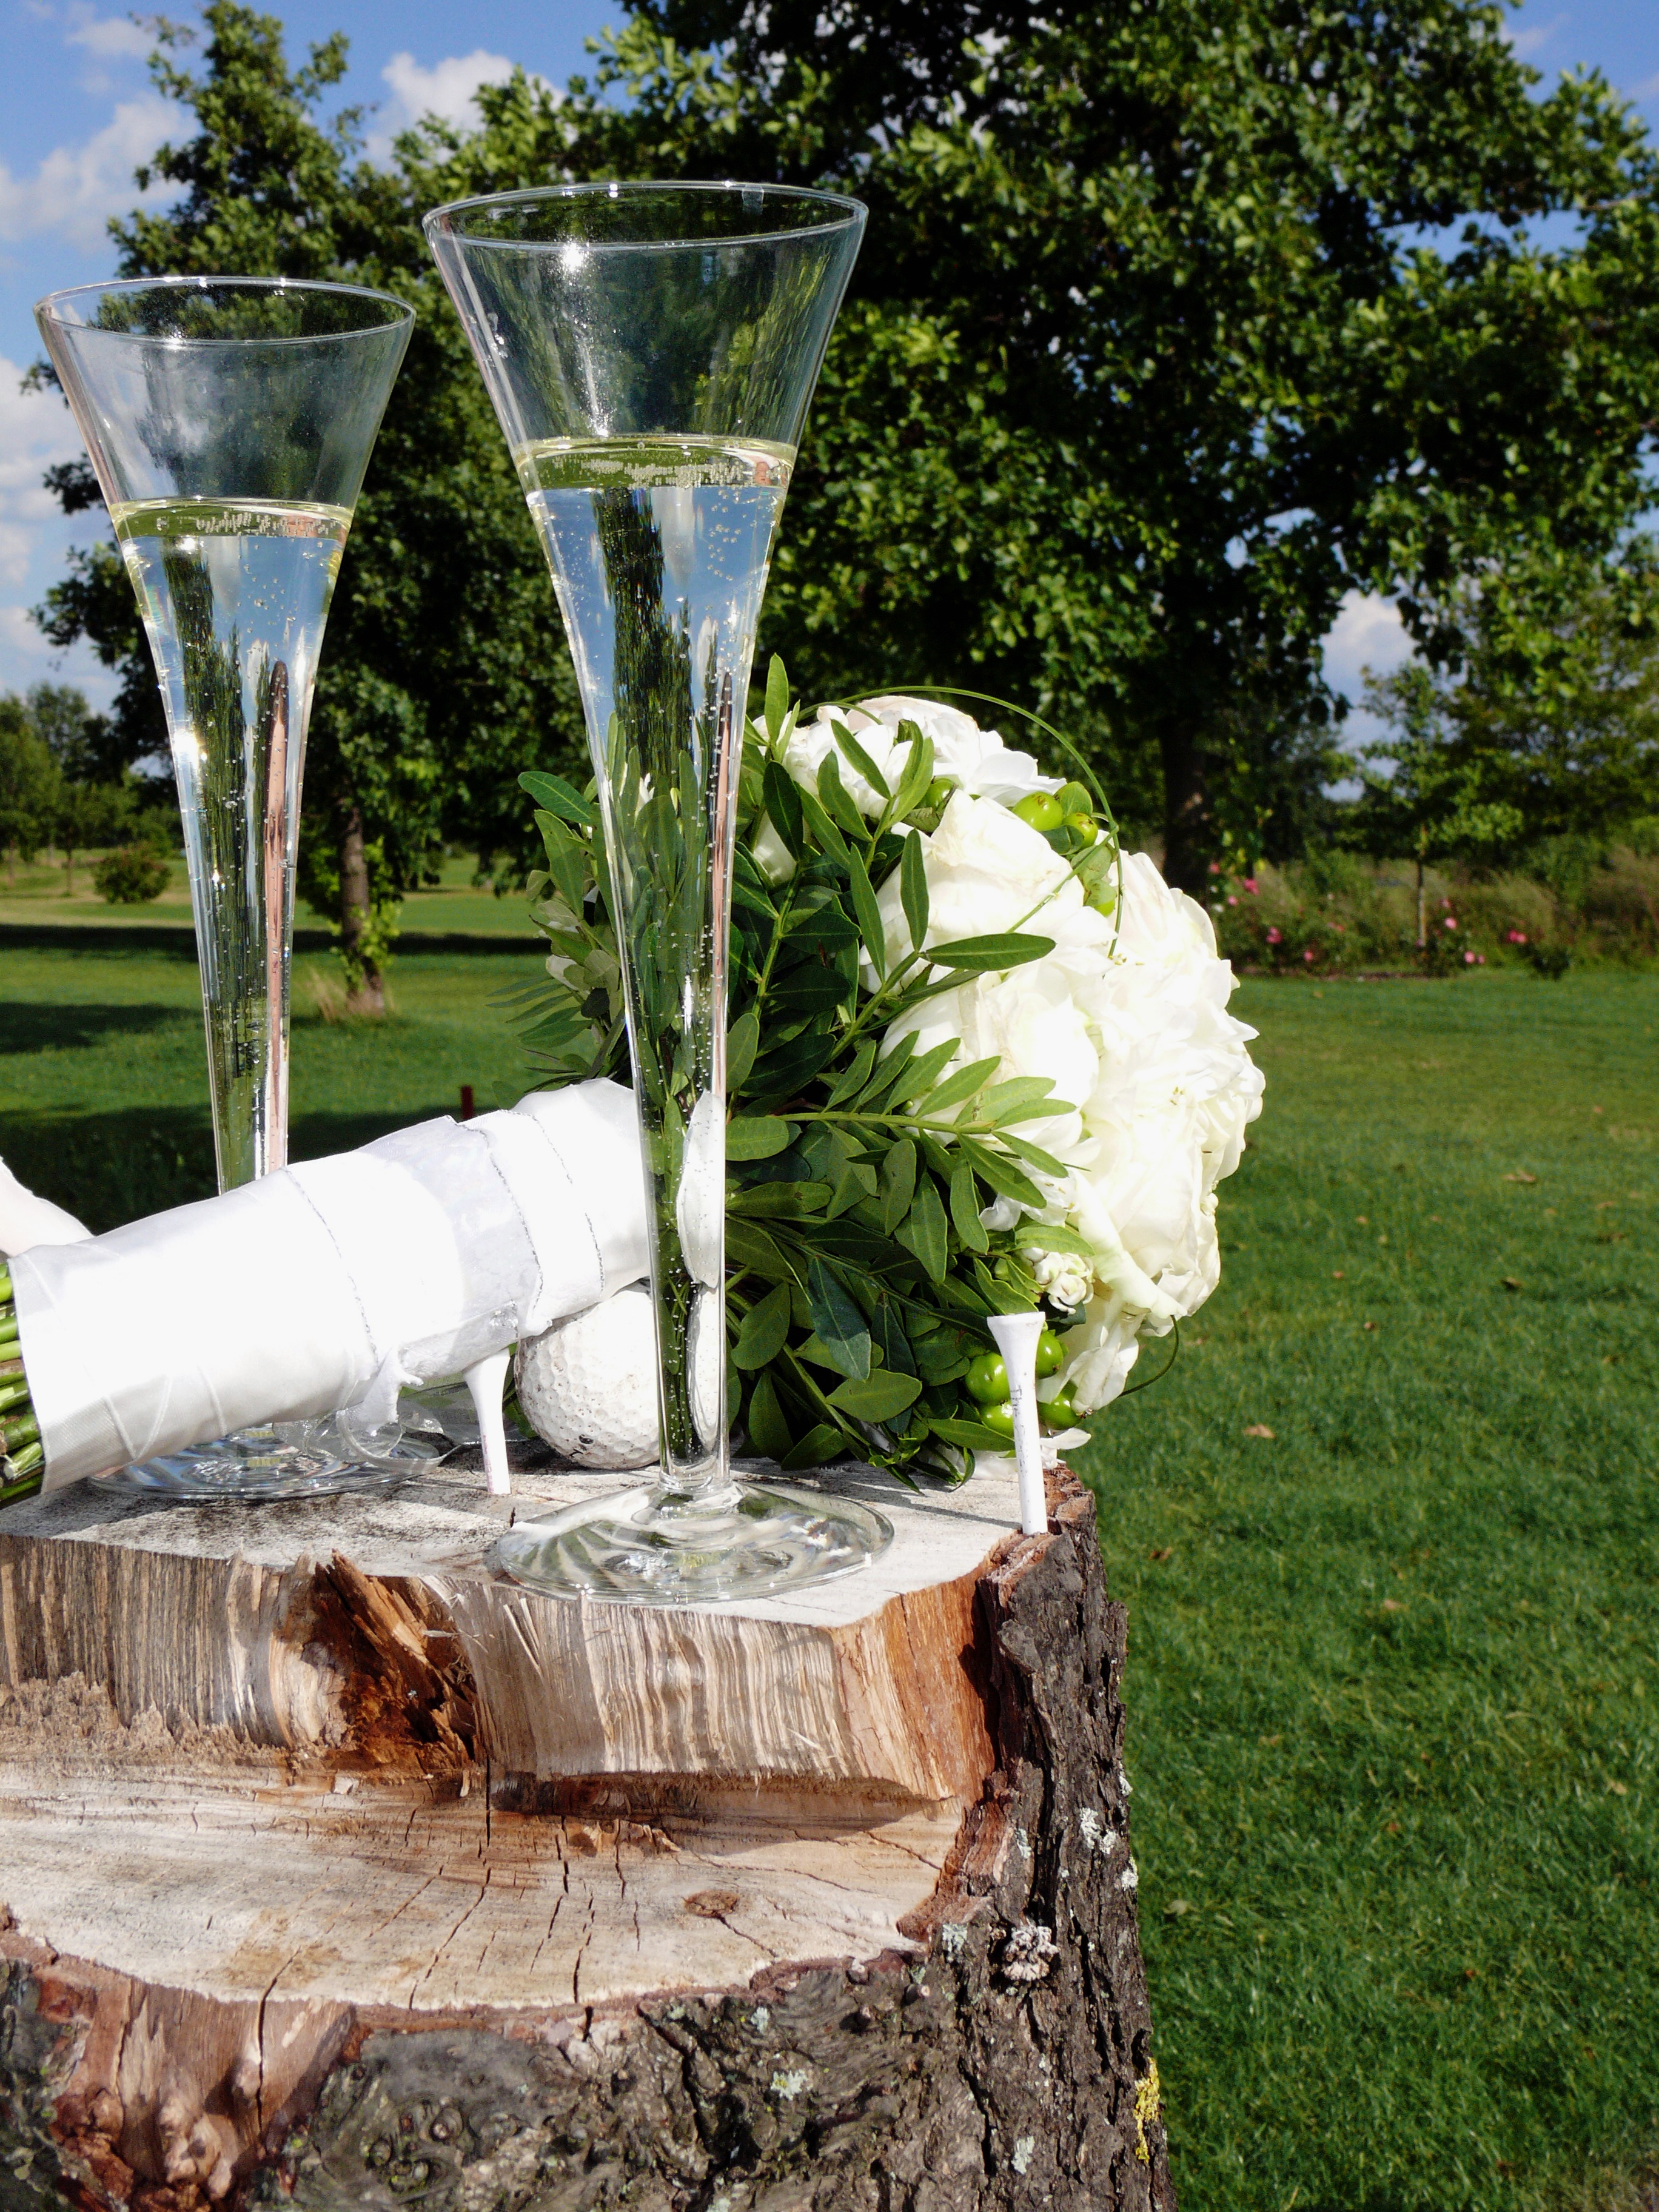
tree, grass, blossom, structure, white, lawn, flower, bloom, love, bouquet, backyard, couple, garden, wedding, bride, groom, married, marriage, bride and groom, flowers, roses, sculpture, fountain, yard, water feature, before, marry, bridal bouquet, man made object, outdoor structure